Marissa Mercado-Andaya

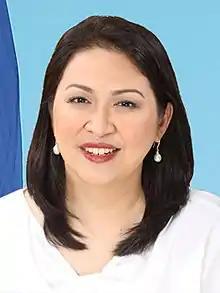
Mercado-Andaya portrait during 18th Congress

Marissa Lourdes Mercado Andaya (born Marissa Lourdes Lirio Mercado; March 7, 1969 – July 5, 2020) was a Filipina politician who served as congresswoman for Camarines Sur's 1st congressional district from 2019 until her death in 2020.